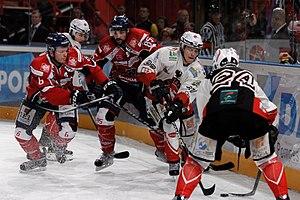
Loïc Lampérier est un joueur professionnel français de hockey sur glace. Il évolue au poste d'attaquant.